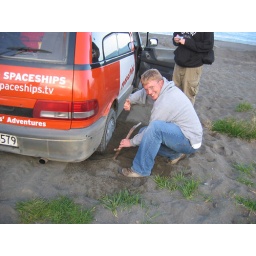
Yup, Thayer and Chase (his idea) got the van stuck in the sand on the 1st day!